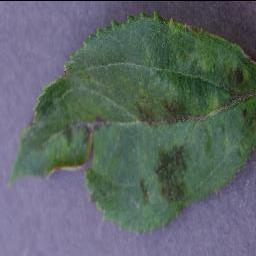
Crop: apple
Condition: scab